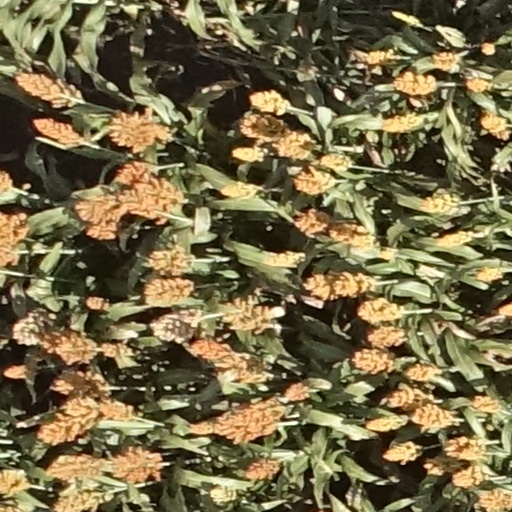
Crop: sorghum